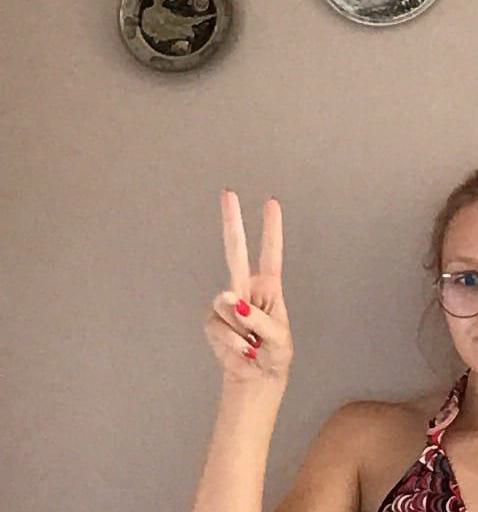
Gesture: peace